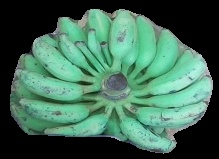
Variety: elakki-bale
Grade: grade3